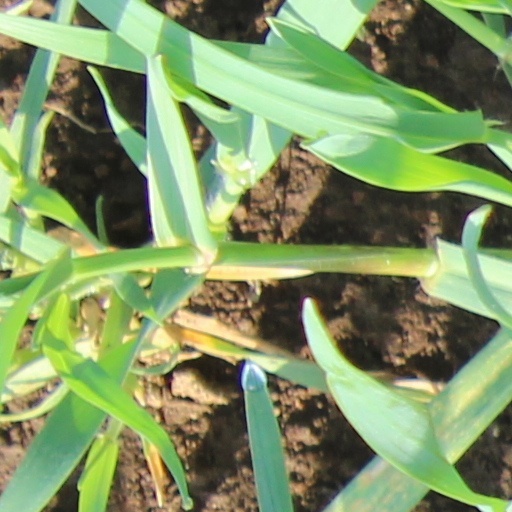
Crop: wheat